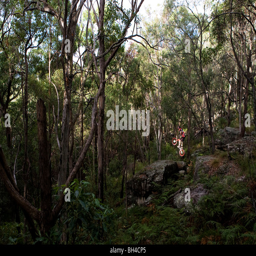
a trials rider jumps a large gap